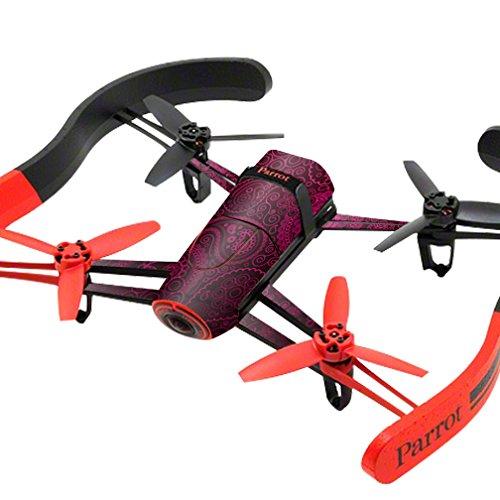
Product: MightySkins Skin Compatible with Parrot Bebop Quadcopter Drone wrap Cover Sticker Skins Paisley
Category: Toys & Games | Hobbies | Remote & App Controlled Vehicles & Parts | Remote & App Controlled Vehicle Parts
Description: Great Condition.
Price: $14.99
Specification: ProductDimensions:17x1x11inches|ItemWeight:0.16ounces|ShippingWeight:1pounds(Viewshippingratesandpolicies)|ASIN:B01AWW11J4|Itemmodelnumber:PABEBOP-Paisley